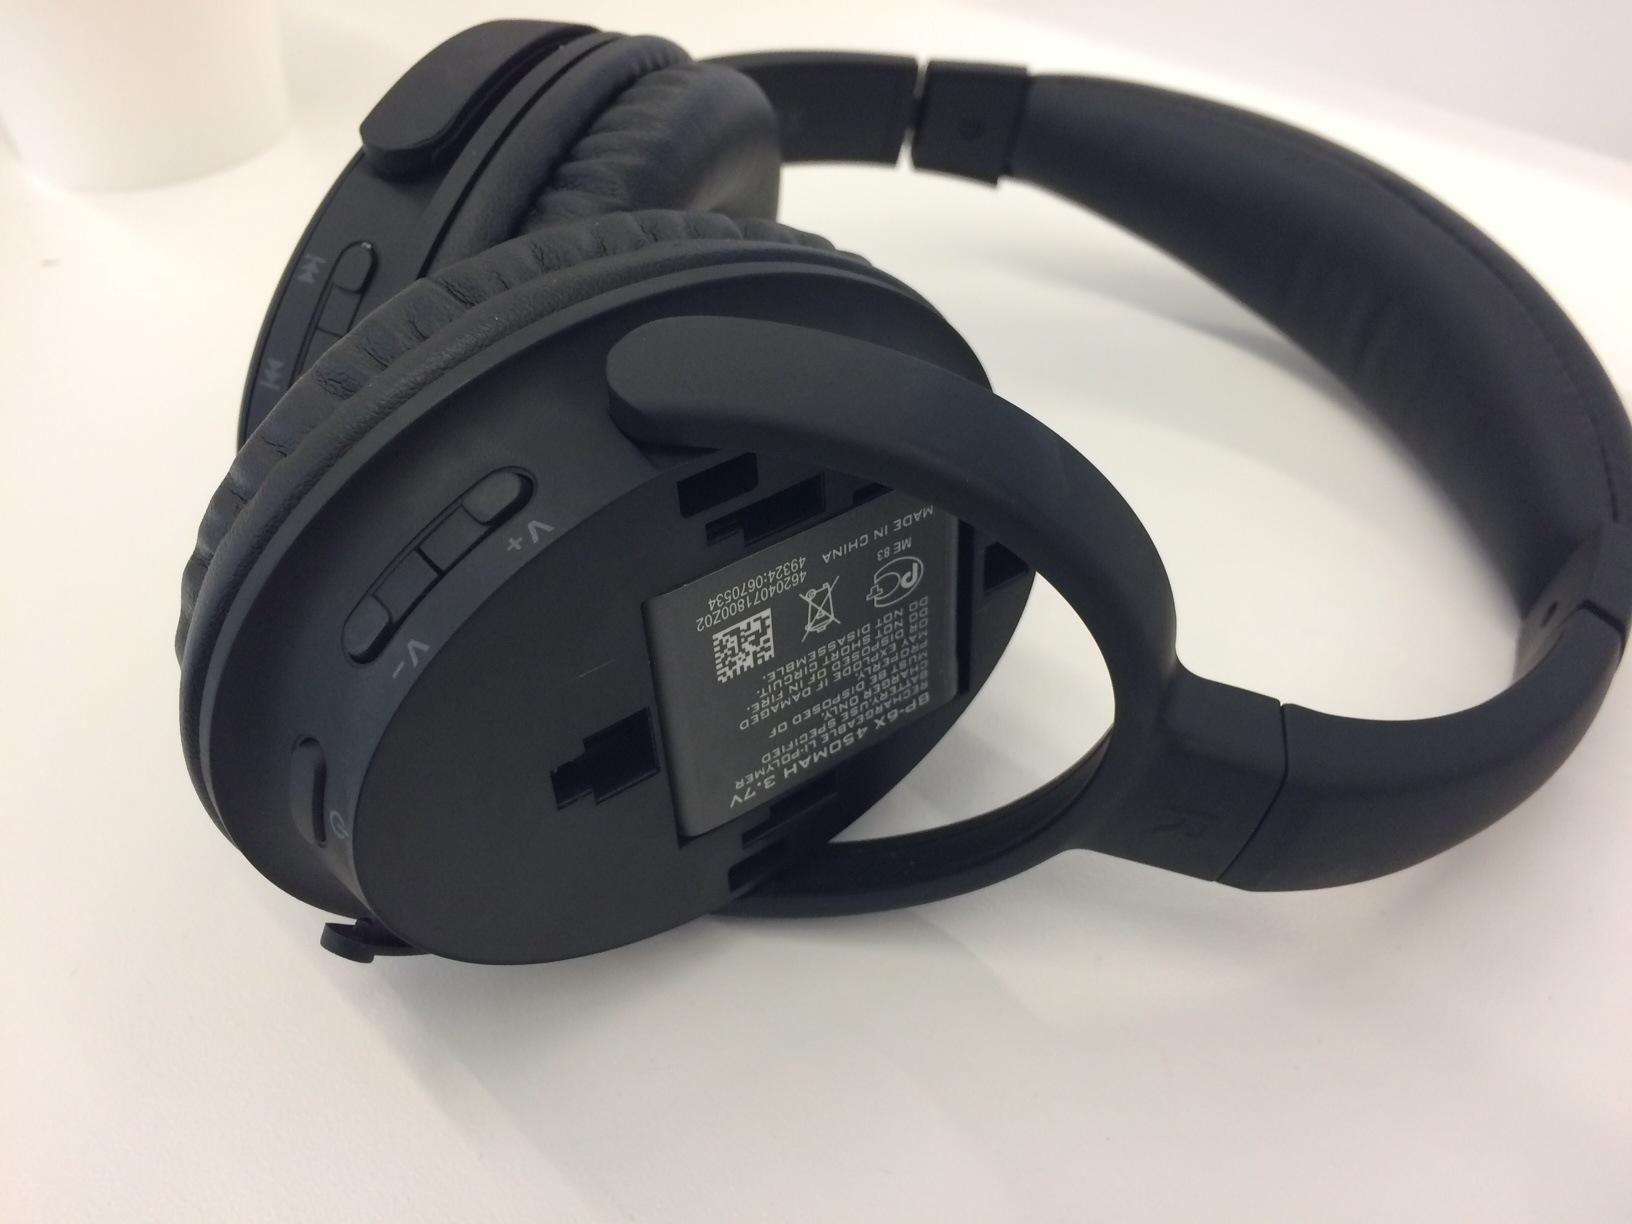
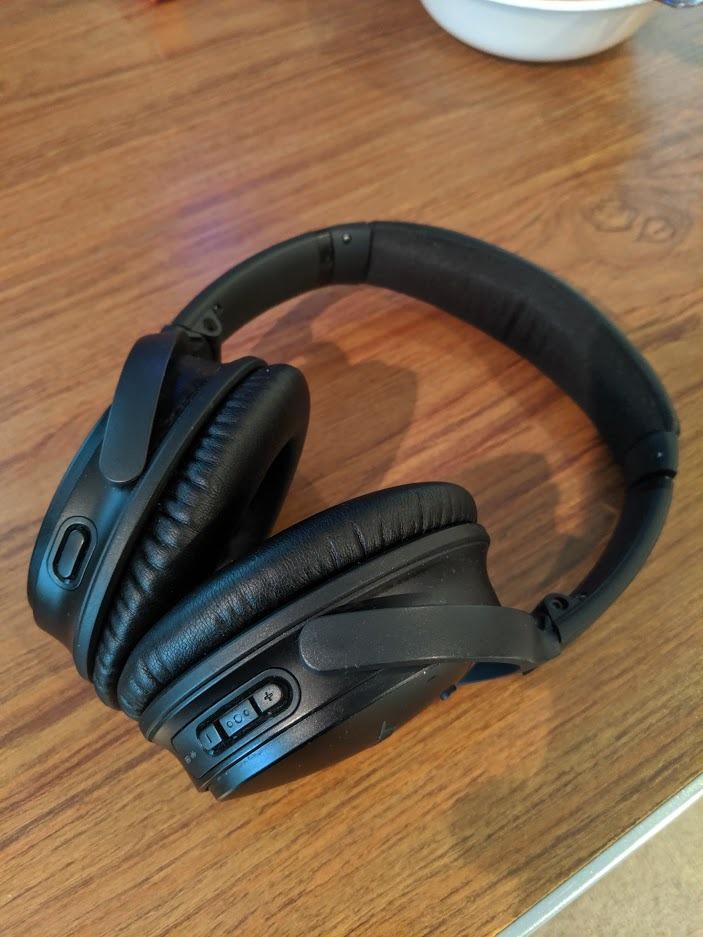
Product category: headphones
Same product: no